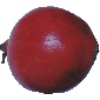
Label: Pomegranate 1